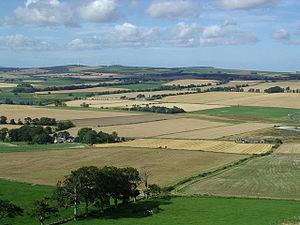
La bataille d'Inverurie opposa les partisans du roi d'Écosse Robert Iᵉʳ à ses rivaux du clan Comyn le 23 mai 1308 près d'Inverurie dans l'Aberdeenshire.